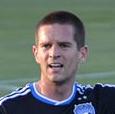
Age: 25